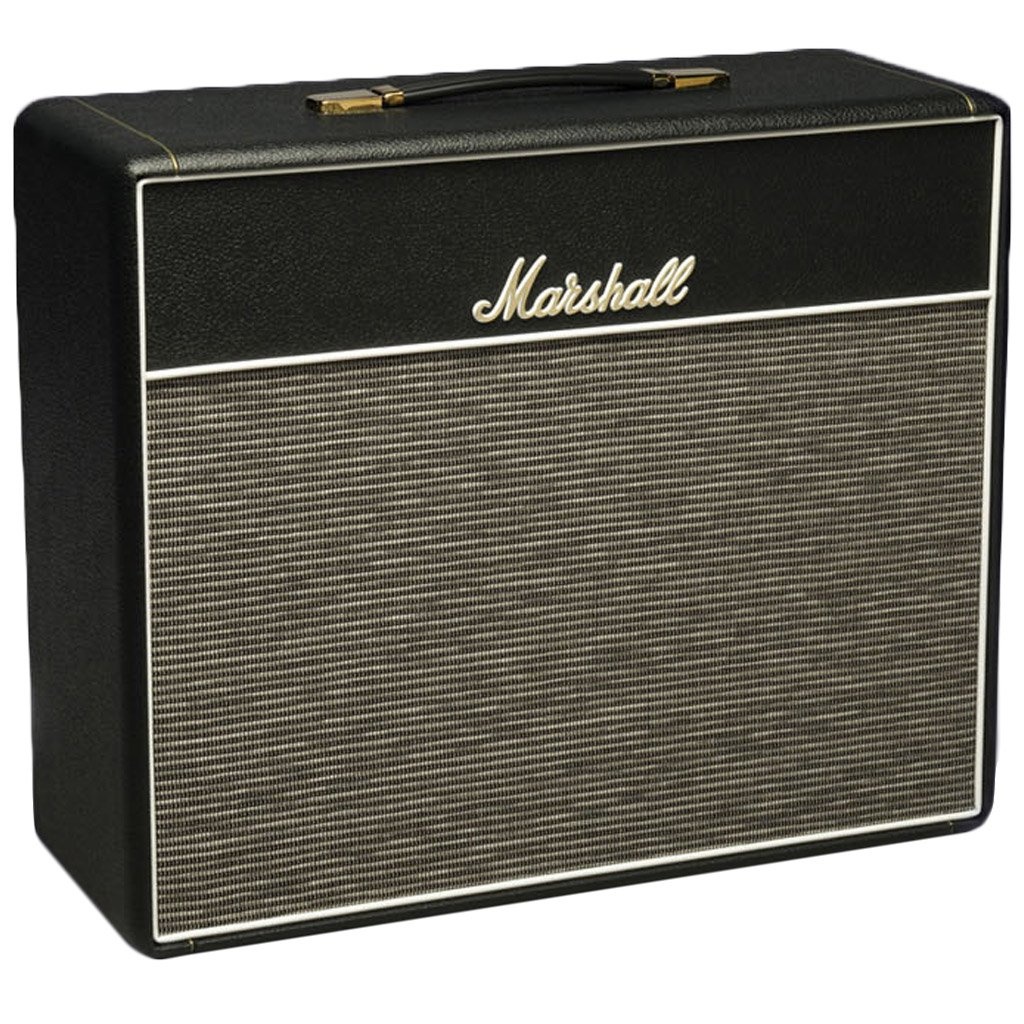
Marshall 1974CX 20-watt 1x12'' Extension Cabinet
This beautifully hand-soldered 20w extension cabinet pairs perfectly with the handwired 1974X combo. It features a single 12” Celestion G12M-20 Greenback speaker, specially aged to flawlessly capture that vintage 60’s vibe. With its old-school fret and classic piping, you’ll look and feel like you’re playing an original 1974 combo.
Brand: Marshall
Category: Arts & Entertainment > Hobbies & Creative Arts > Musical Instrument & Orchestra Accessories > Musical Instrument Amplifier Accessories > Musical Instrument Amplifier Cabinets